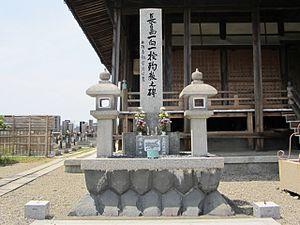
Les sièges de Nagashima, qui ont lieu en 1571, 1573 et 1574, font partie de la campagne d'Oda Nobunaga contre les Ikkō-ikki qui figuraient sans doute parmi ses plus grands ennemis. Nagashima, situé dans la province d'Owari le long de la côte Pacifique du Japon, est le lieu d'une chaîne de forteresses sur les îles de la rivière et d'ouvrages défensifs contrôlés par les Ikkō-ikki, qui entourent leur monastère de Ganshō-ji et qui incluent le château de Nagashima dont ils se sont emparés auparavant. Oda Nobunaga lance trois attaques en quatre ans avant de finalement détruire l'ensemble du complexe Nagashima. Ces sièges sont exécutés en même temps que les onze ans de siège de Nobunaga contre la forteresse principale des ikki, l'Ishiyama Hongan-ji.